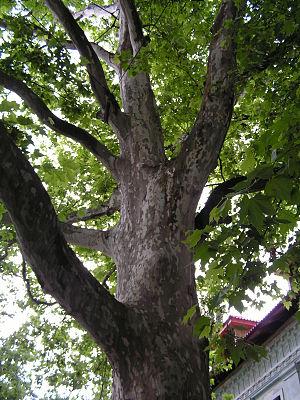
Un platane à Lucenec en Slovaquie